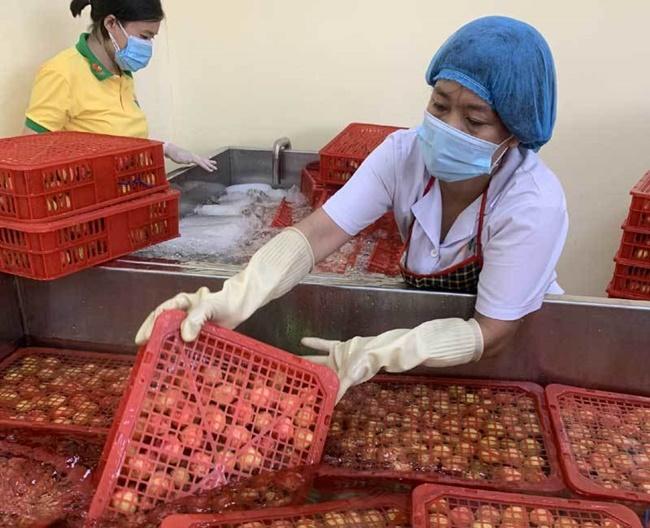
có một người phụ nữ mặc áo trắng đang sắp xếp hàng hoá